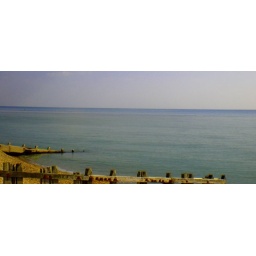
wonderful shades of blue in the water today